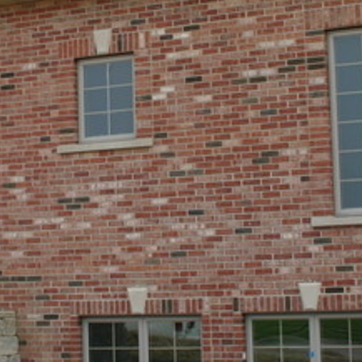
Material: brick